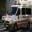
Label: ambulance